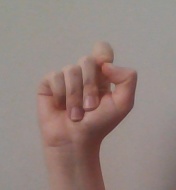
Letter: fa